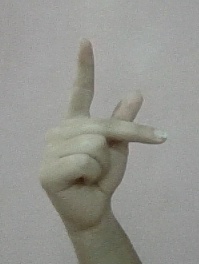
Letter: dha